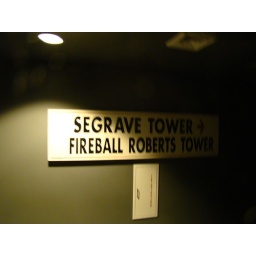
Tower sign in hall for the IMAX theater